Napoleon

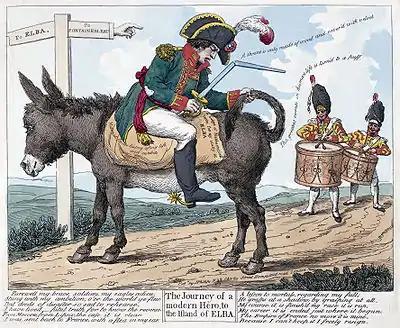
1814 English caricature of Napoleon being exiled to Elba: the ex-emperor is riding a donkey backwards while holding a broken sword.

In his youth, Bonaparte was consistently described as small and thin. Johann Ludwig Wurstemberger, who accompanied him in 1797 and 1798, notes "Bonaparte was rather slight and emaciated-looking; his face, too, was very thin, with a dark complexion... his black, unpowdered hair hung down evenly over both shoulders", but that, despite his slight and unkempt appearance, "his looks and expression were earnest and powerful."